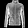
Label: Coat